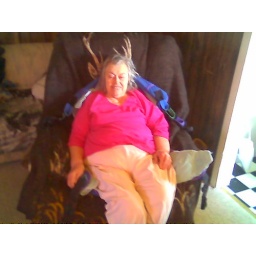
Grandma at our house in chair